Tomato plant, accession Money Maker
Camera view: horizontal (90 deg, fisheye); turntable rotation: 240 degrees
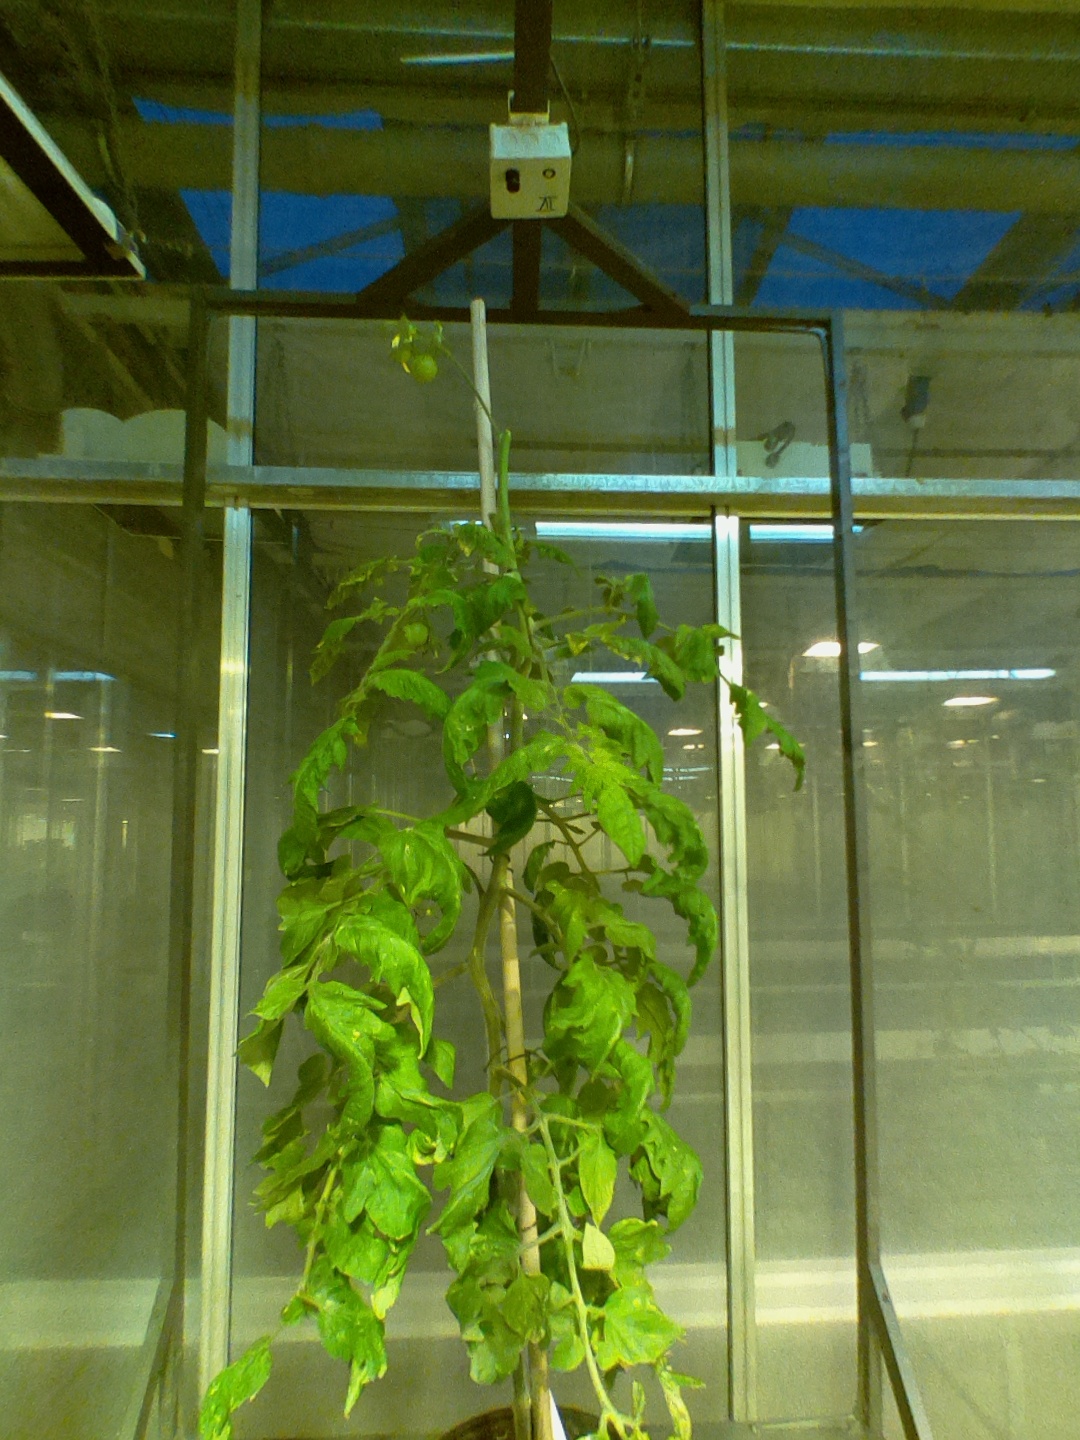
BBCH growth stage 78: 80% -90% of final fruit size